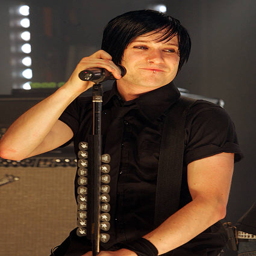
artist of the band performs onstage during the music live !